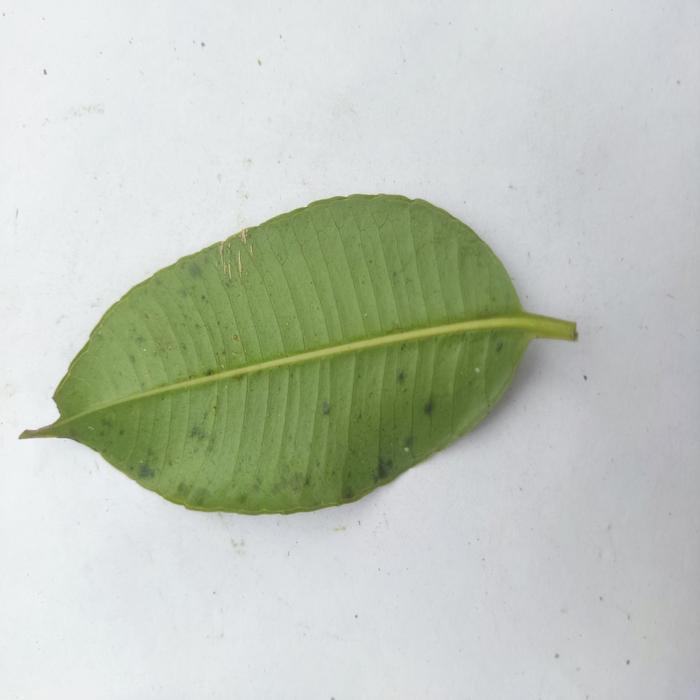
Crop: Hog Plum
Leaf condition: Heathy_Leaf